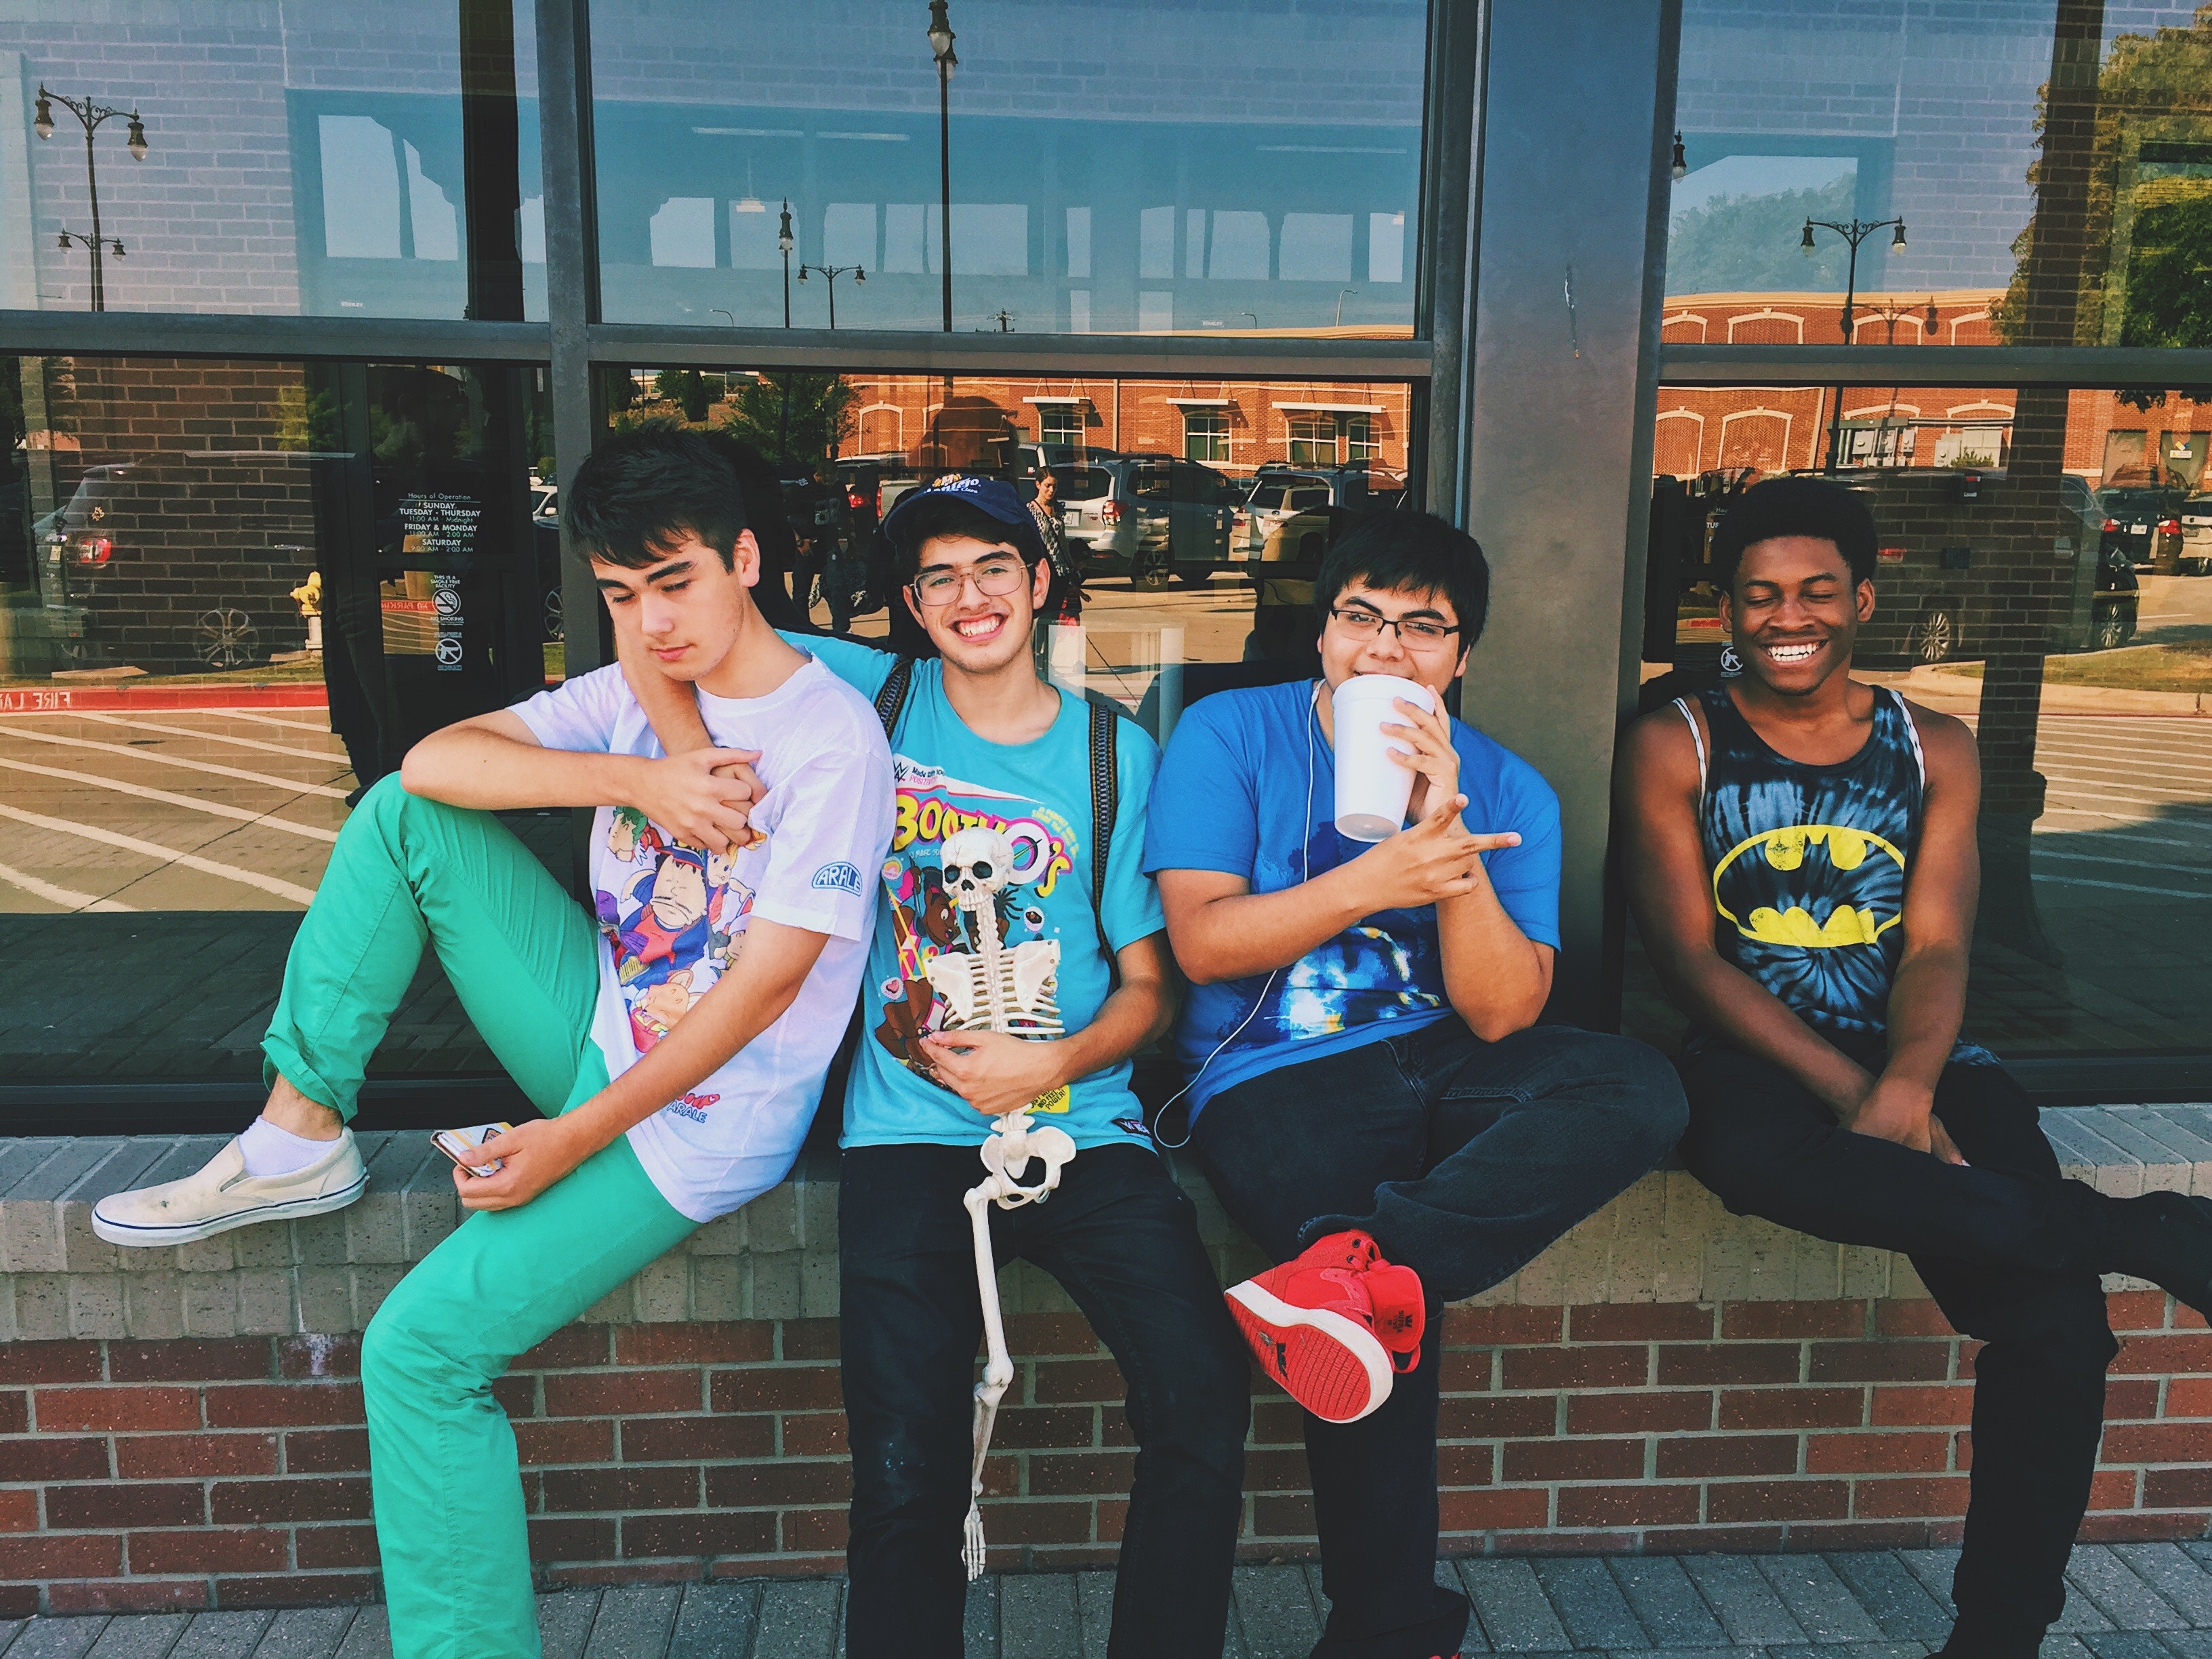
snapshot, youth, leisure, friendship, team, tree, recreation, smile, vacation, tourism